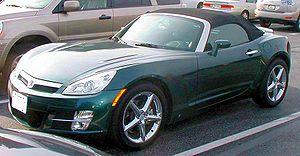
Saturn Corporation était une division du groupe américain General Motors, née en 1982 en tant que projet pour contrer les Japonais alors en forte croissance sur le marché nord-américain et pour renouveler ses méthodes de production, de management et de marketing.